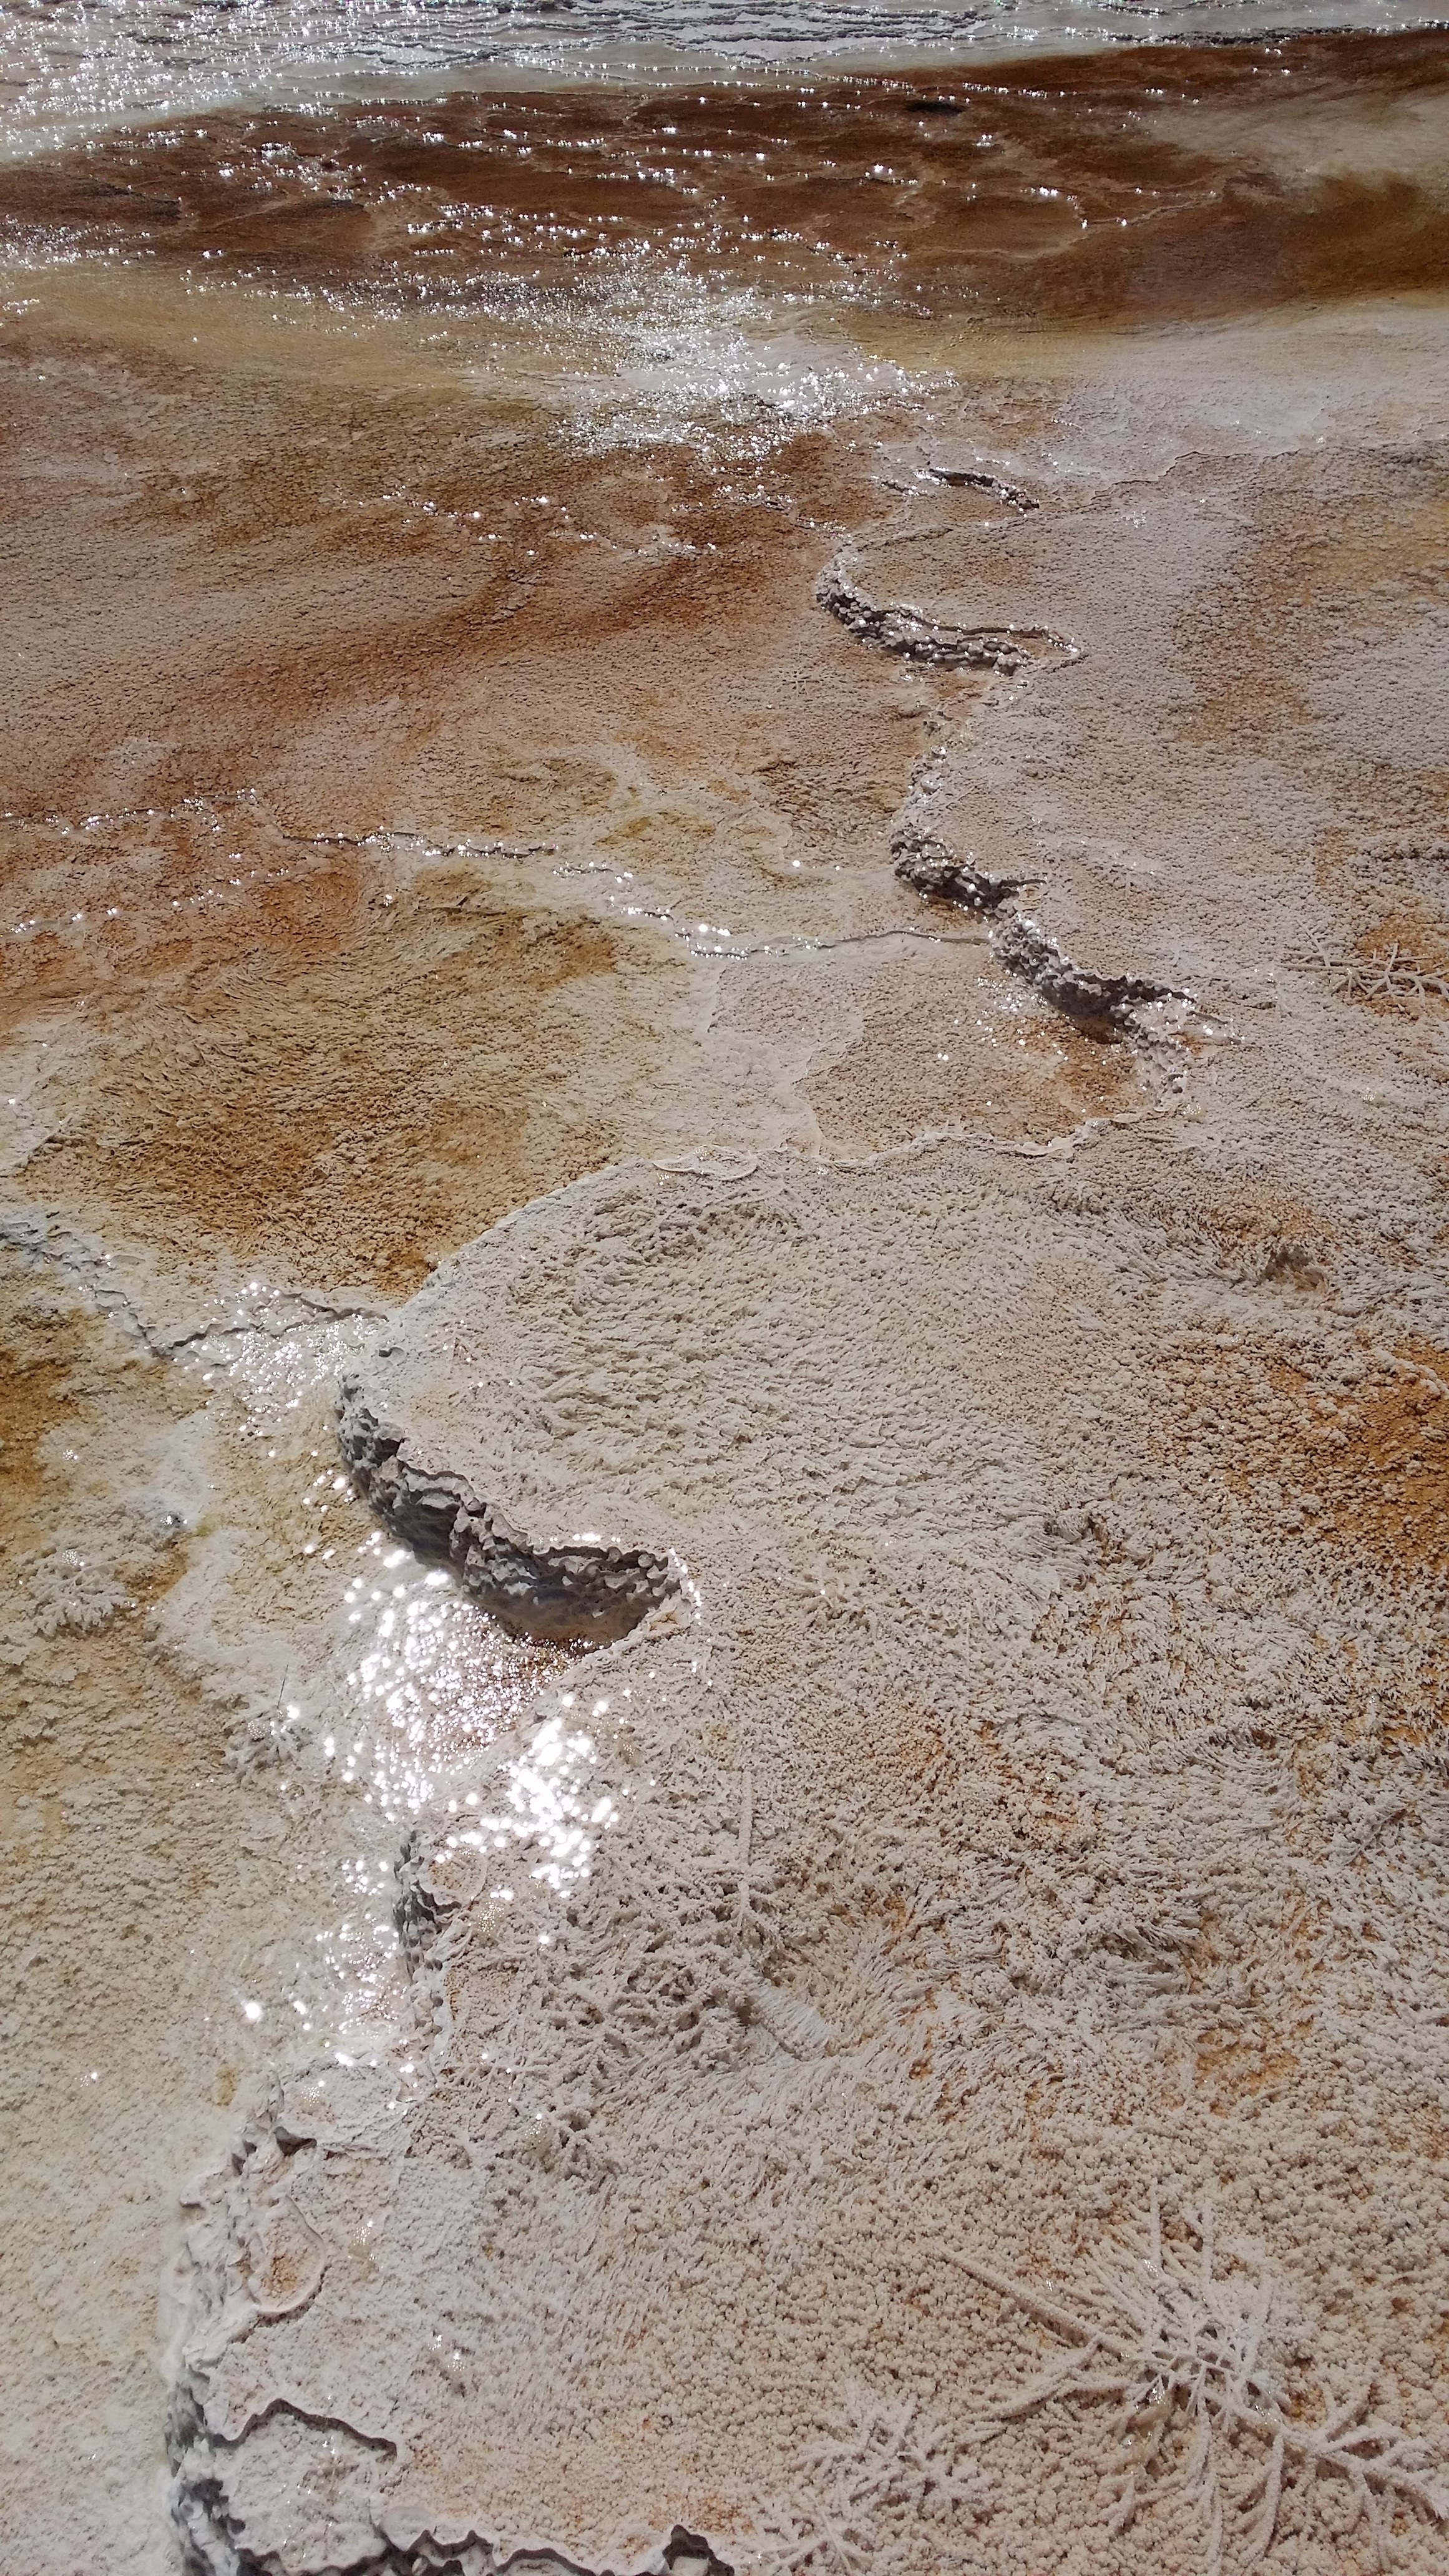
landscape, water, nature, sand, rock, wood, texture, wall, park, soil, material, yellowstone, national, geology, hot, springs, wyoming, bacteria, road surface, hot water, ancient history